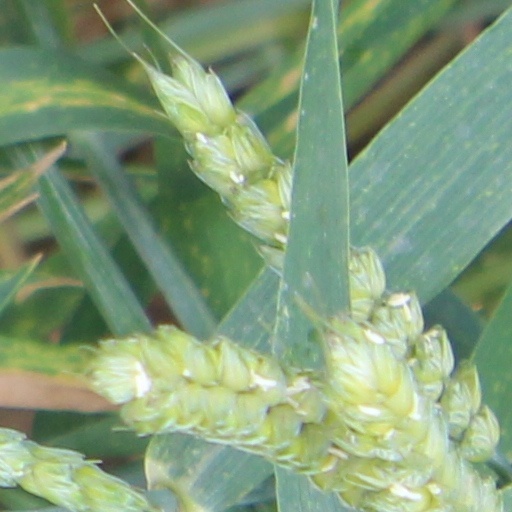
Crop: wheat